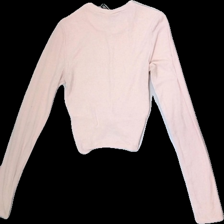
View: back
Type: Blouse
Category: Ladies
Brand: H&M
Colors: Pink
Material: 92%polyester 8%elastane
Cut: V-collar, Regular
Size: XS
Season: Spring
Stains: Minor
Smell: Major
Price range: <50
Recommended usage: Export